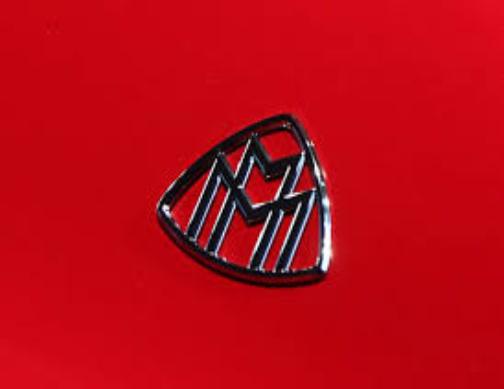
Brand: maybach-2
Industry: Transportation